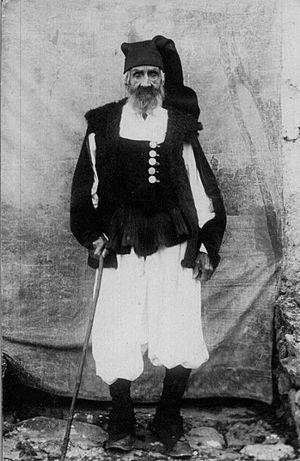
Les Sardes constituent un peuple d'Europe du Sud originaire de la Sardaigne, île de la Méditerranée occidentale et région autonome à statut spécial d’Italie.